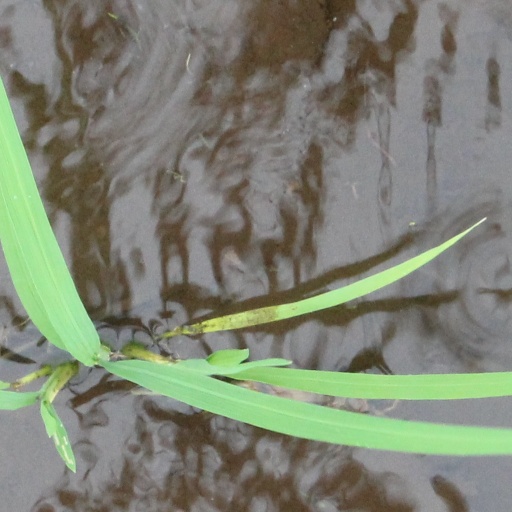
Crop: rice